Gangster film

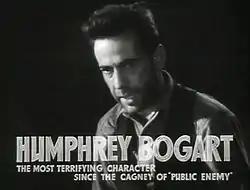
Humphrey Bogart in the 1936 film, "The Petrified Forest"

A gangster film or gangster movie is a film belonging to a genre that focuses on gangs and organized crime. It is a subgenre of crime film, that may involve large criminal organizations, or small gangs formed to perform certain illegal acts. The genre is differentiated from Westerns and the gangs of that genre.